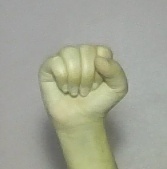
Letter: saad